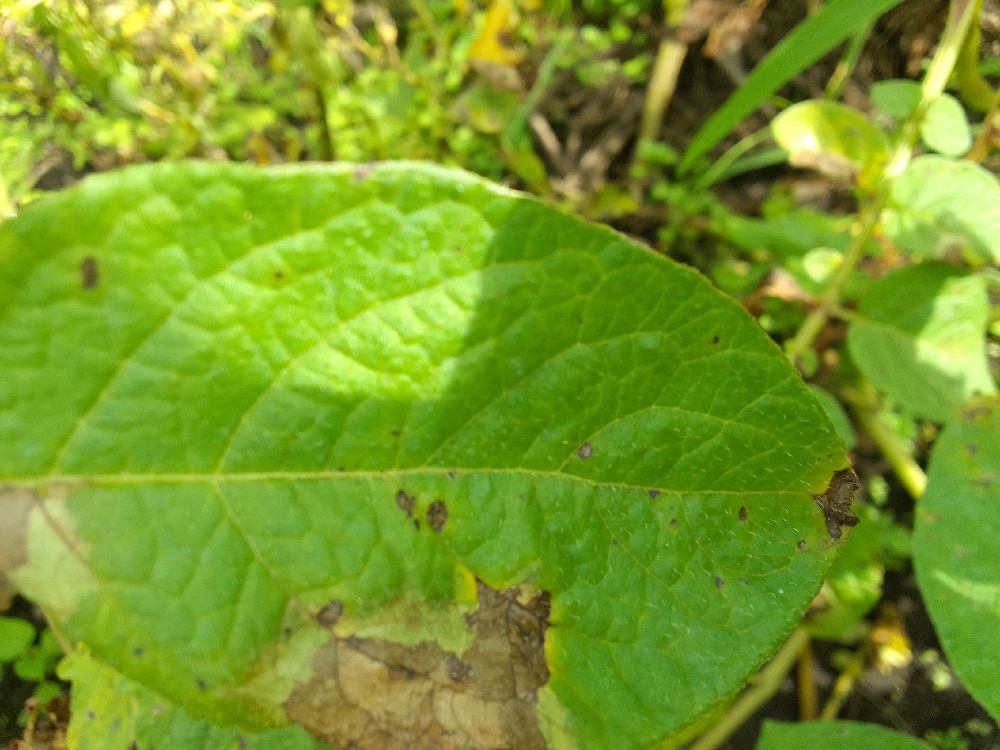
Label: Late blight